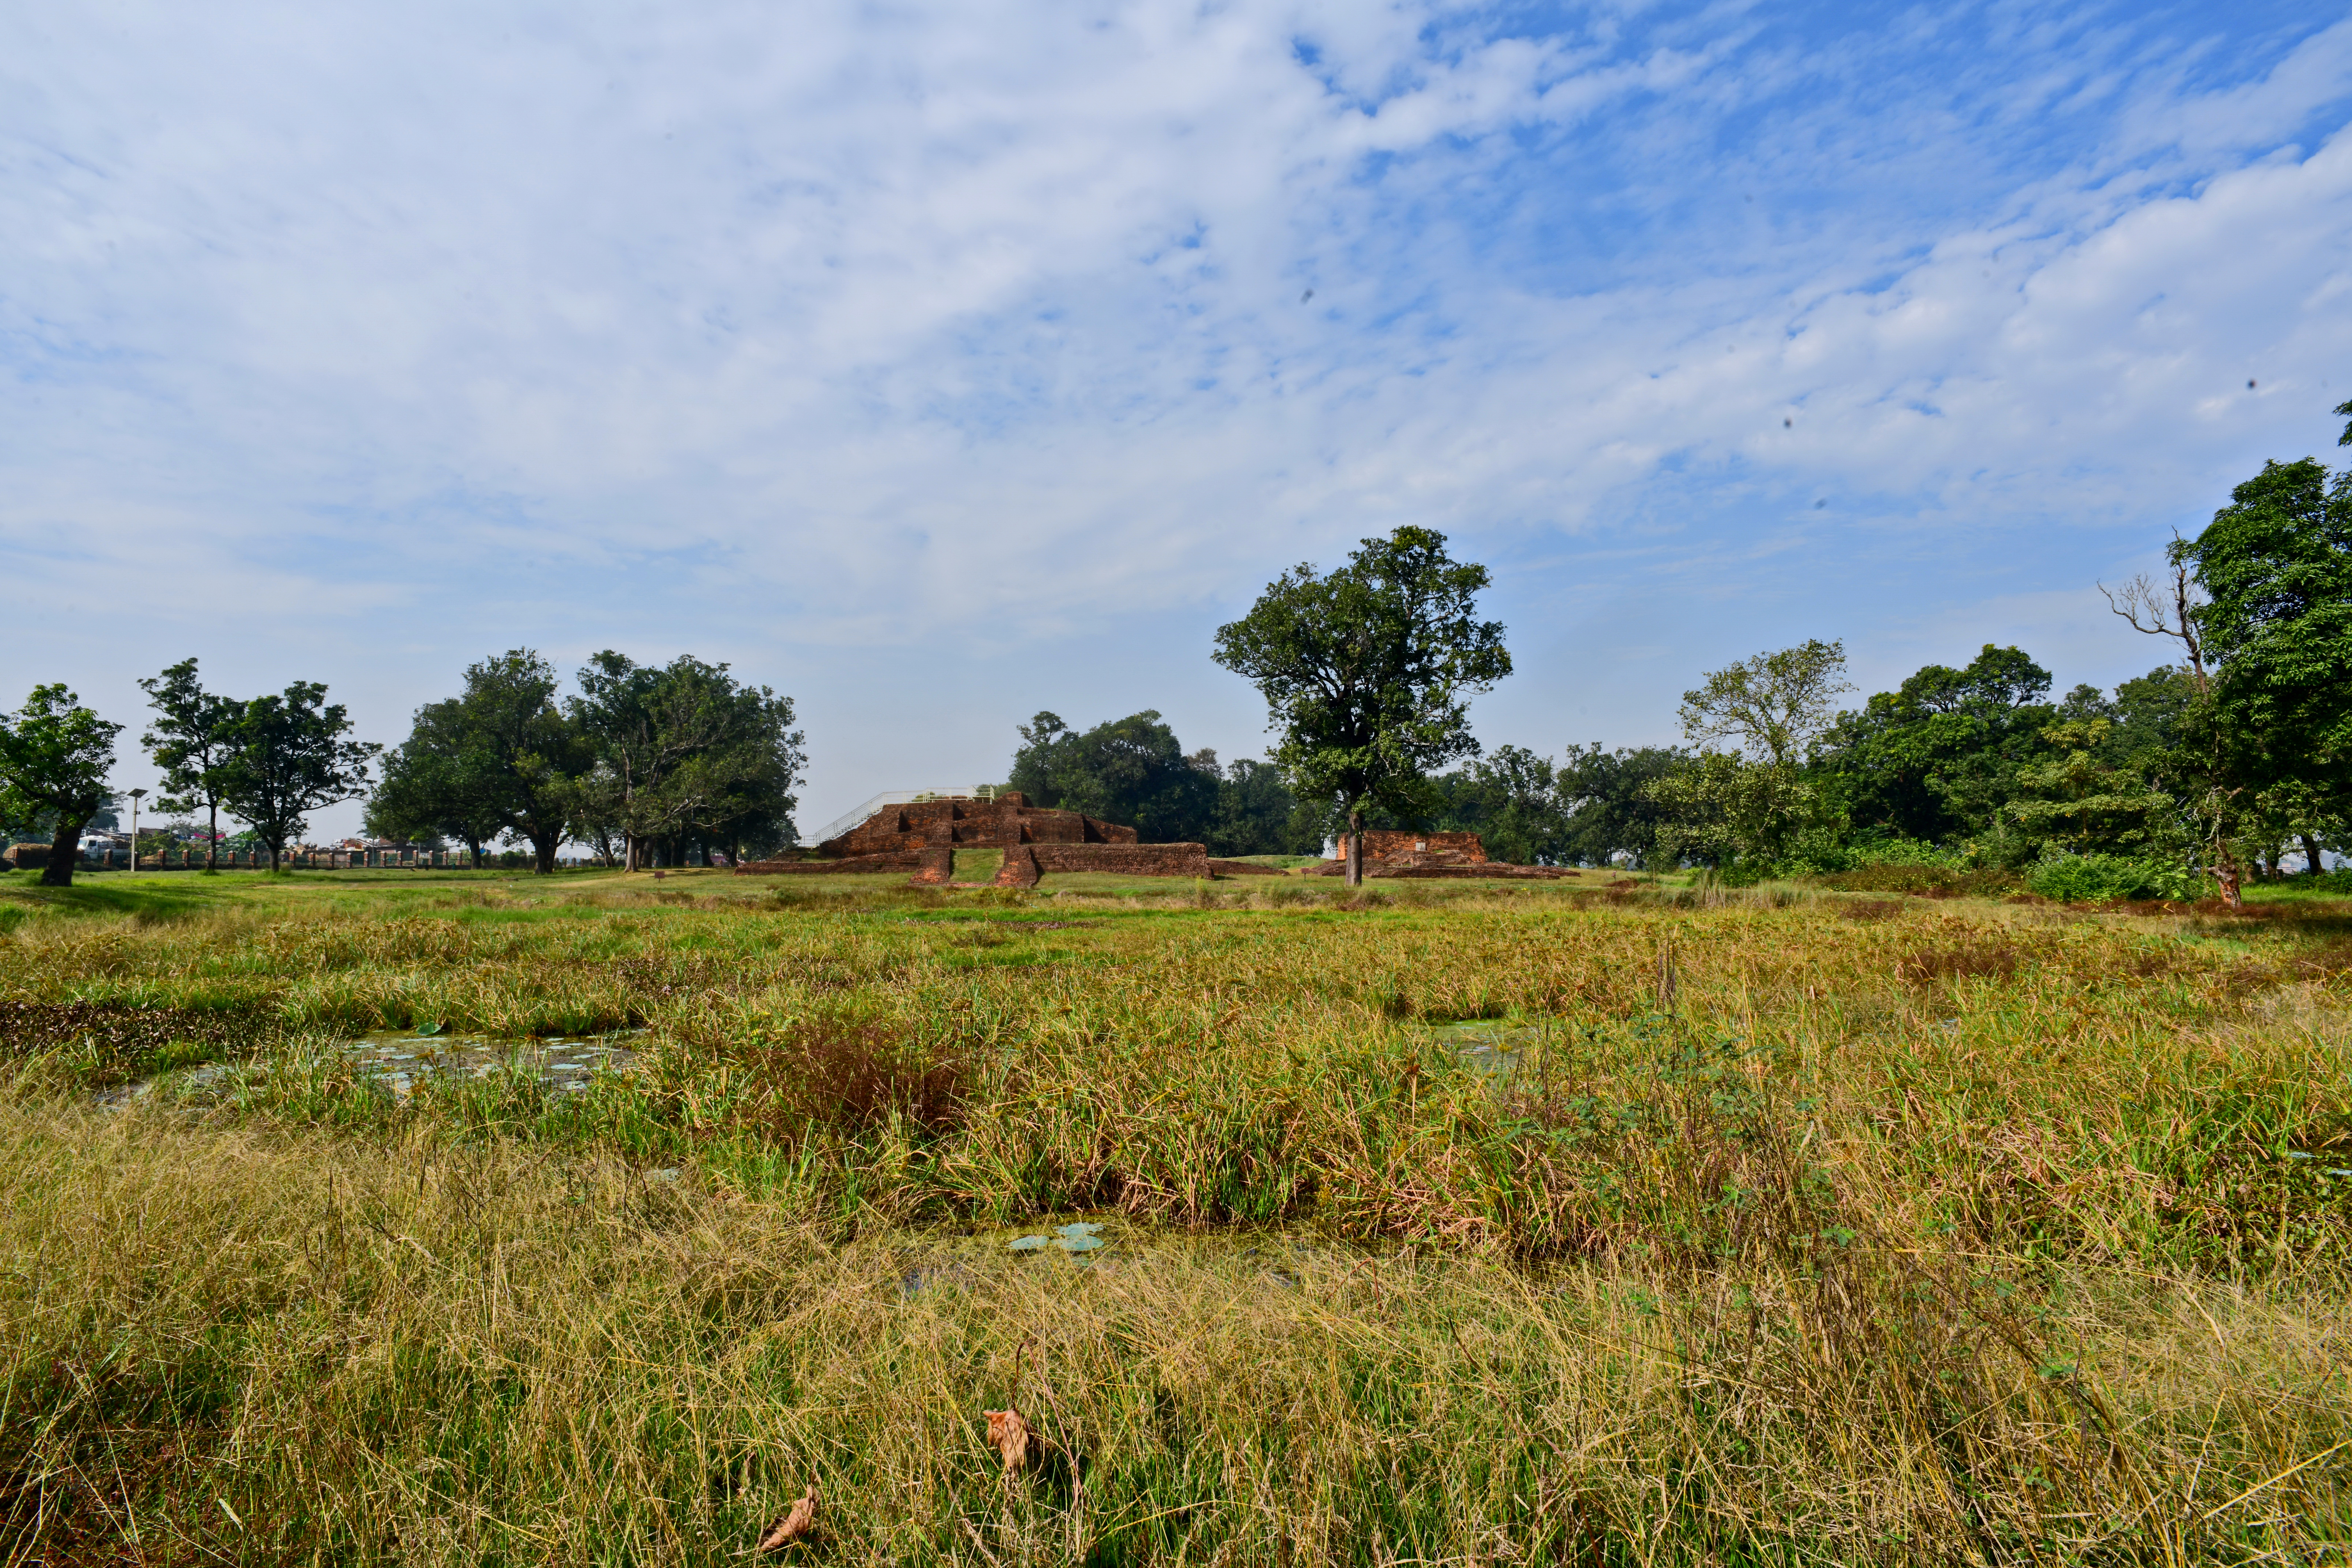
Heritage site: Kudan